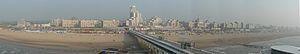
Scheveningue ou Schéveningue est un quartier de La Haye, ville des Pays-Bas, sur les bords de la mer du Nord. C'est une station balnéaire moderne avec une longue plage sablonneuse et une jetée de loisirs. Son port est utilisé pour la pêche, la navigation de plaisance.